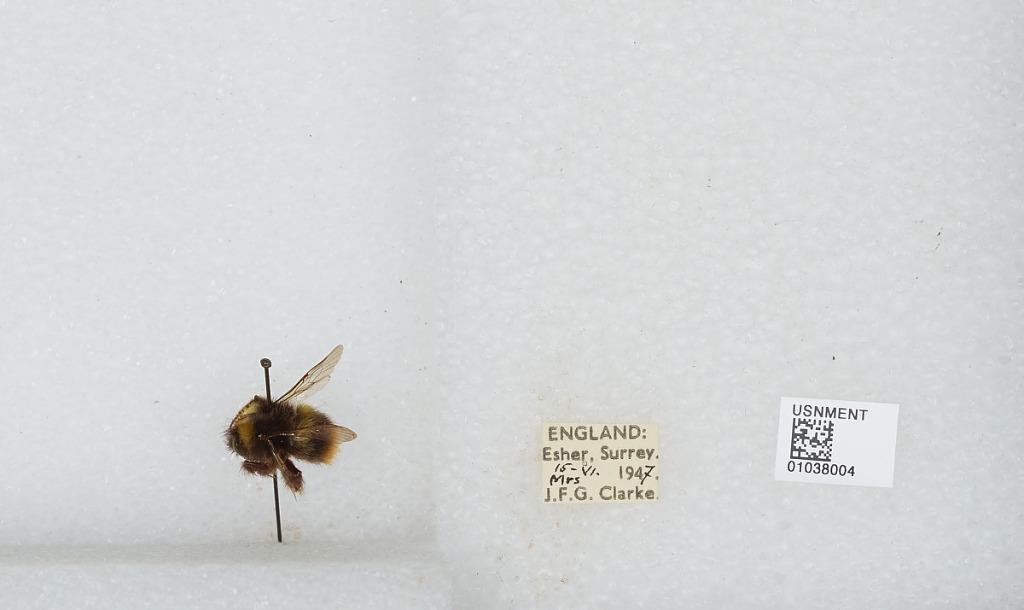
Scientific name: Bombus (Pyrobombus) pratorum (Linnaeus)
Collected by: J. Clarke
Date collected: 1947-6-15
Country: United Kingdom
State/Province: England
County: Surrey
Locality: Esher
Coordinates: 51.3691, -0.365